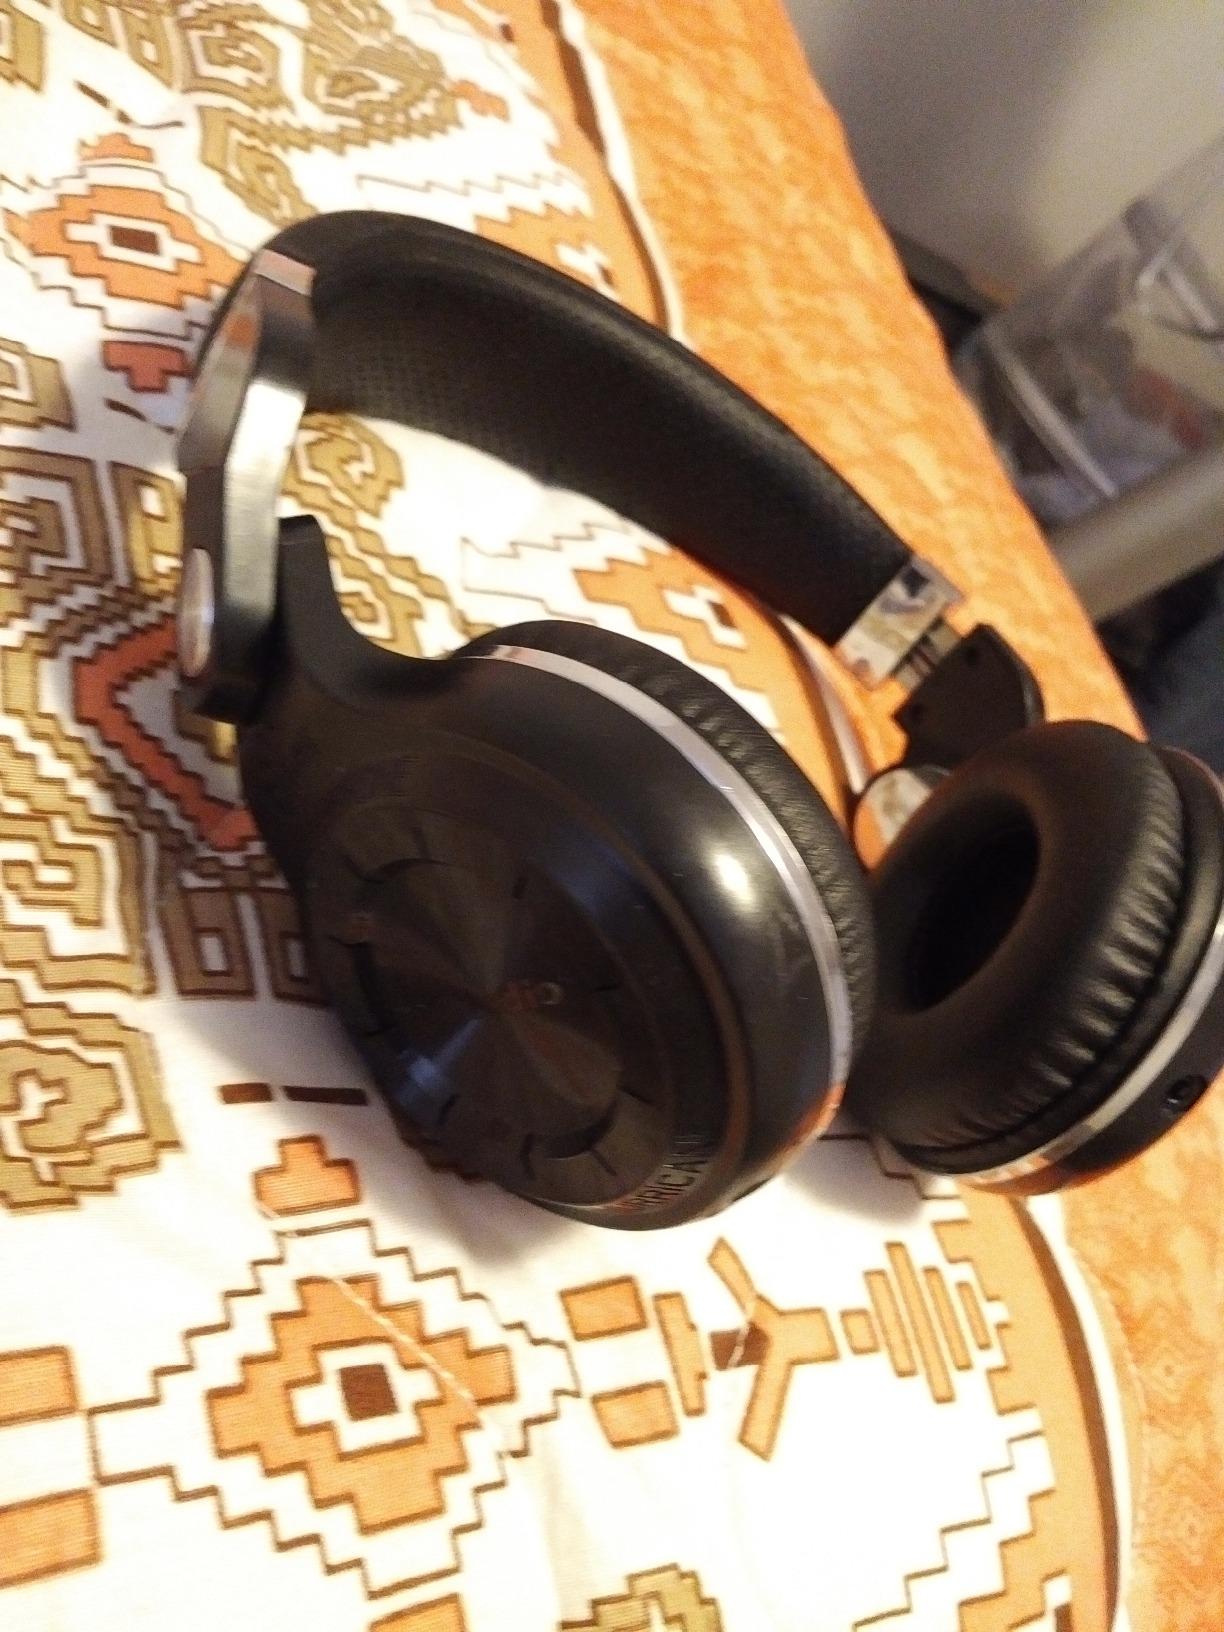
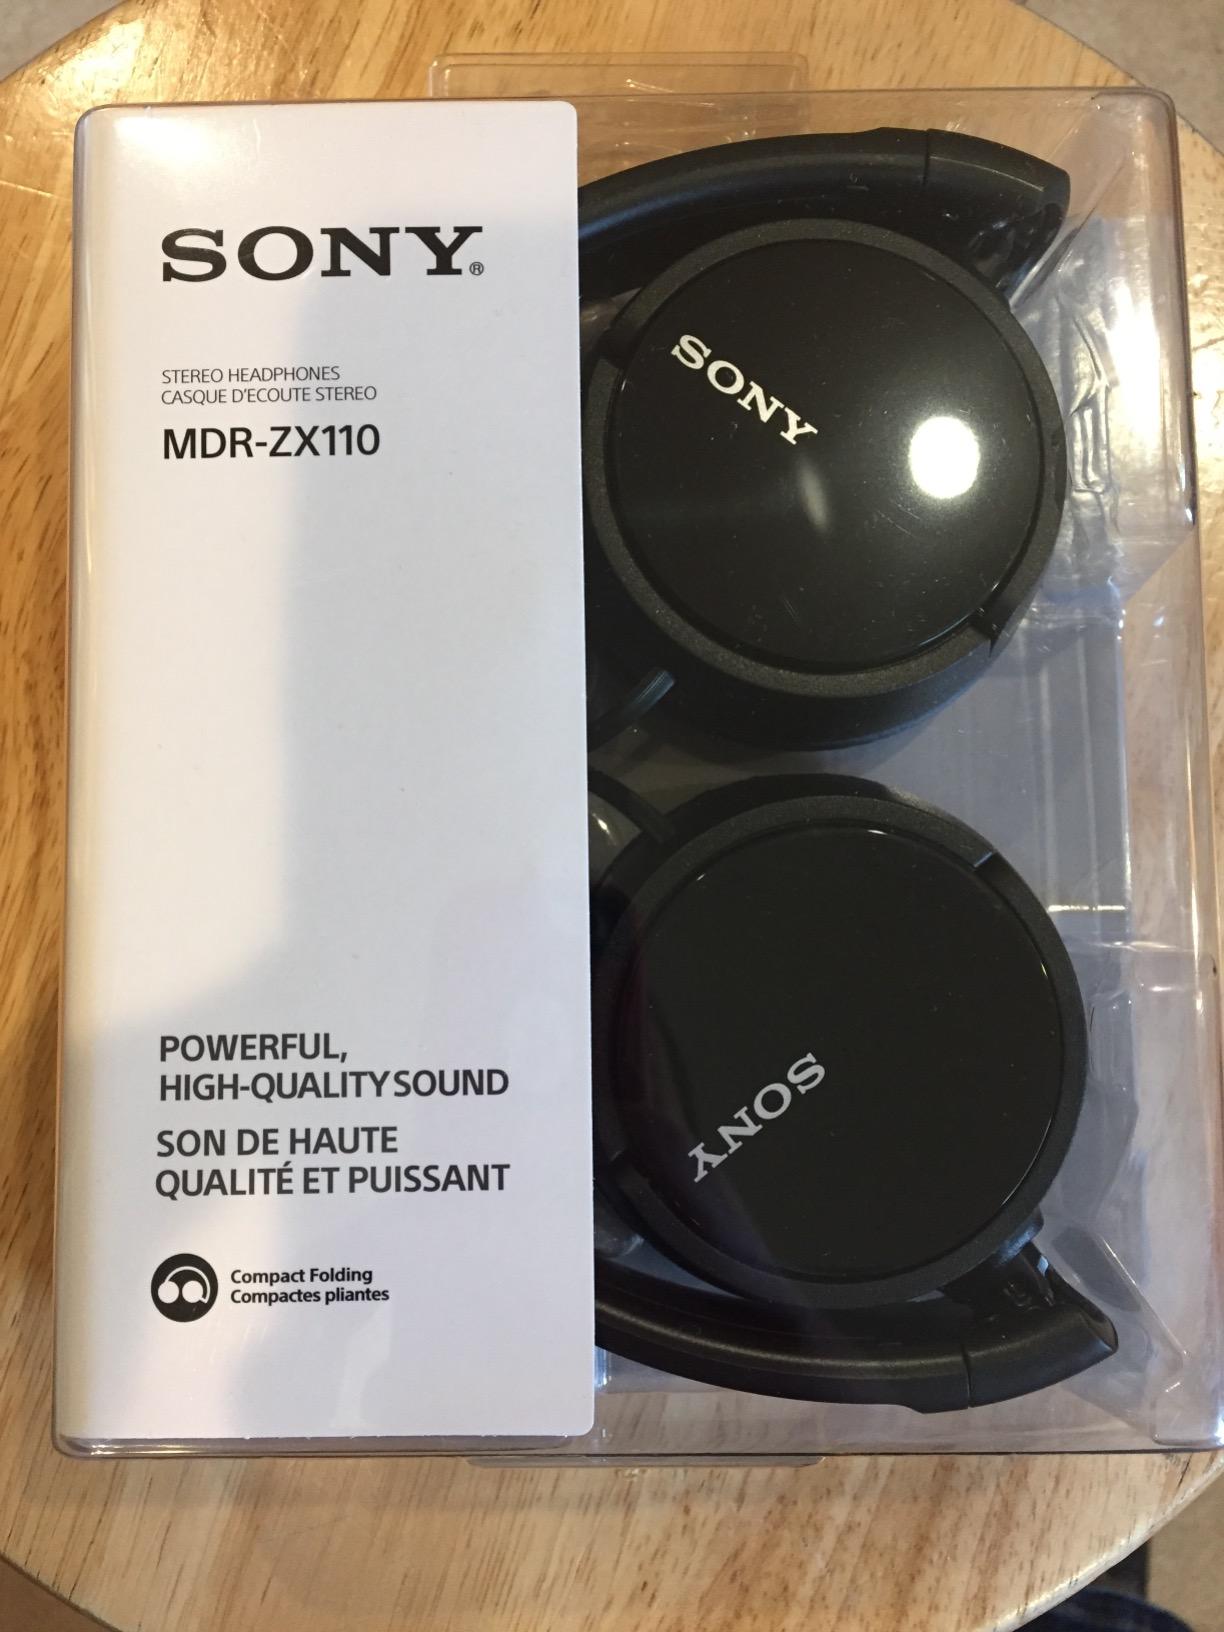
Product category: headphones
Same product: no